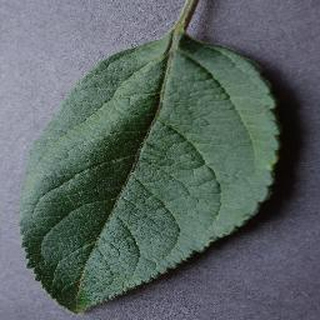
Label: healthy_apple